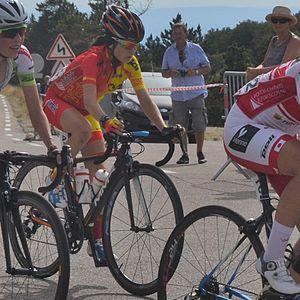
Eider Merino Kortazar, Eri Yonamine, Flávia Oliveira, au chalet Reynard, dans l'ascension du Mont Ventoux